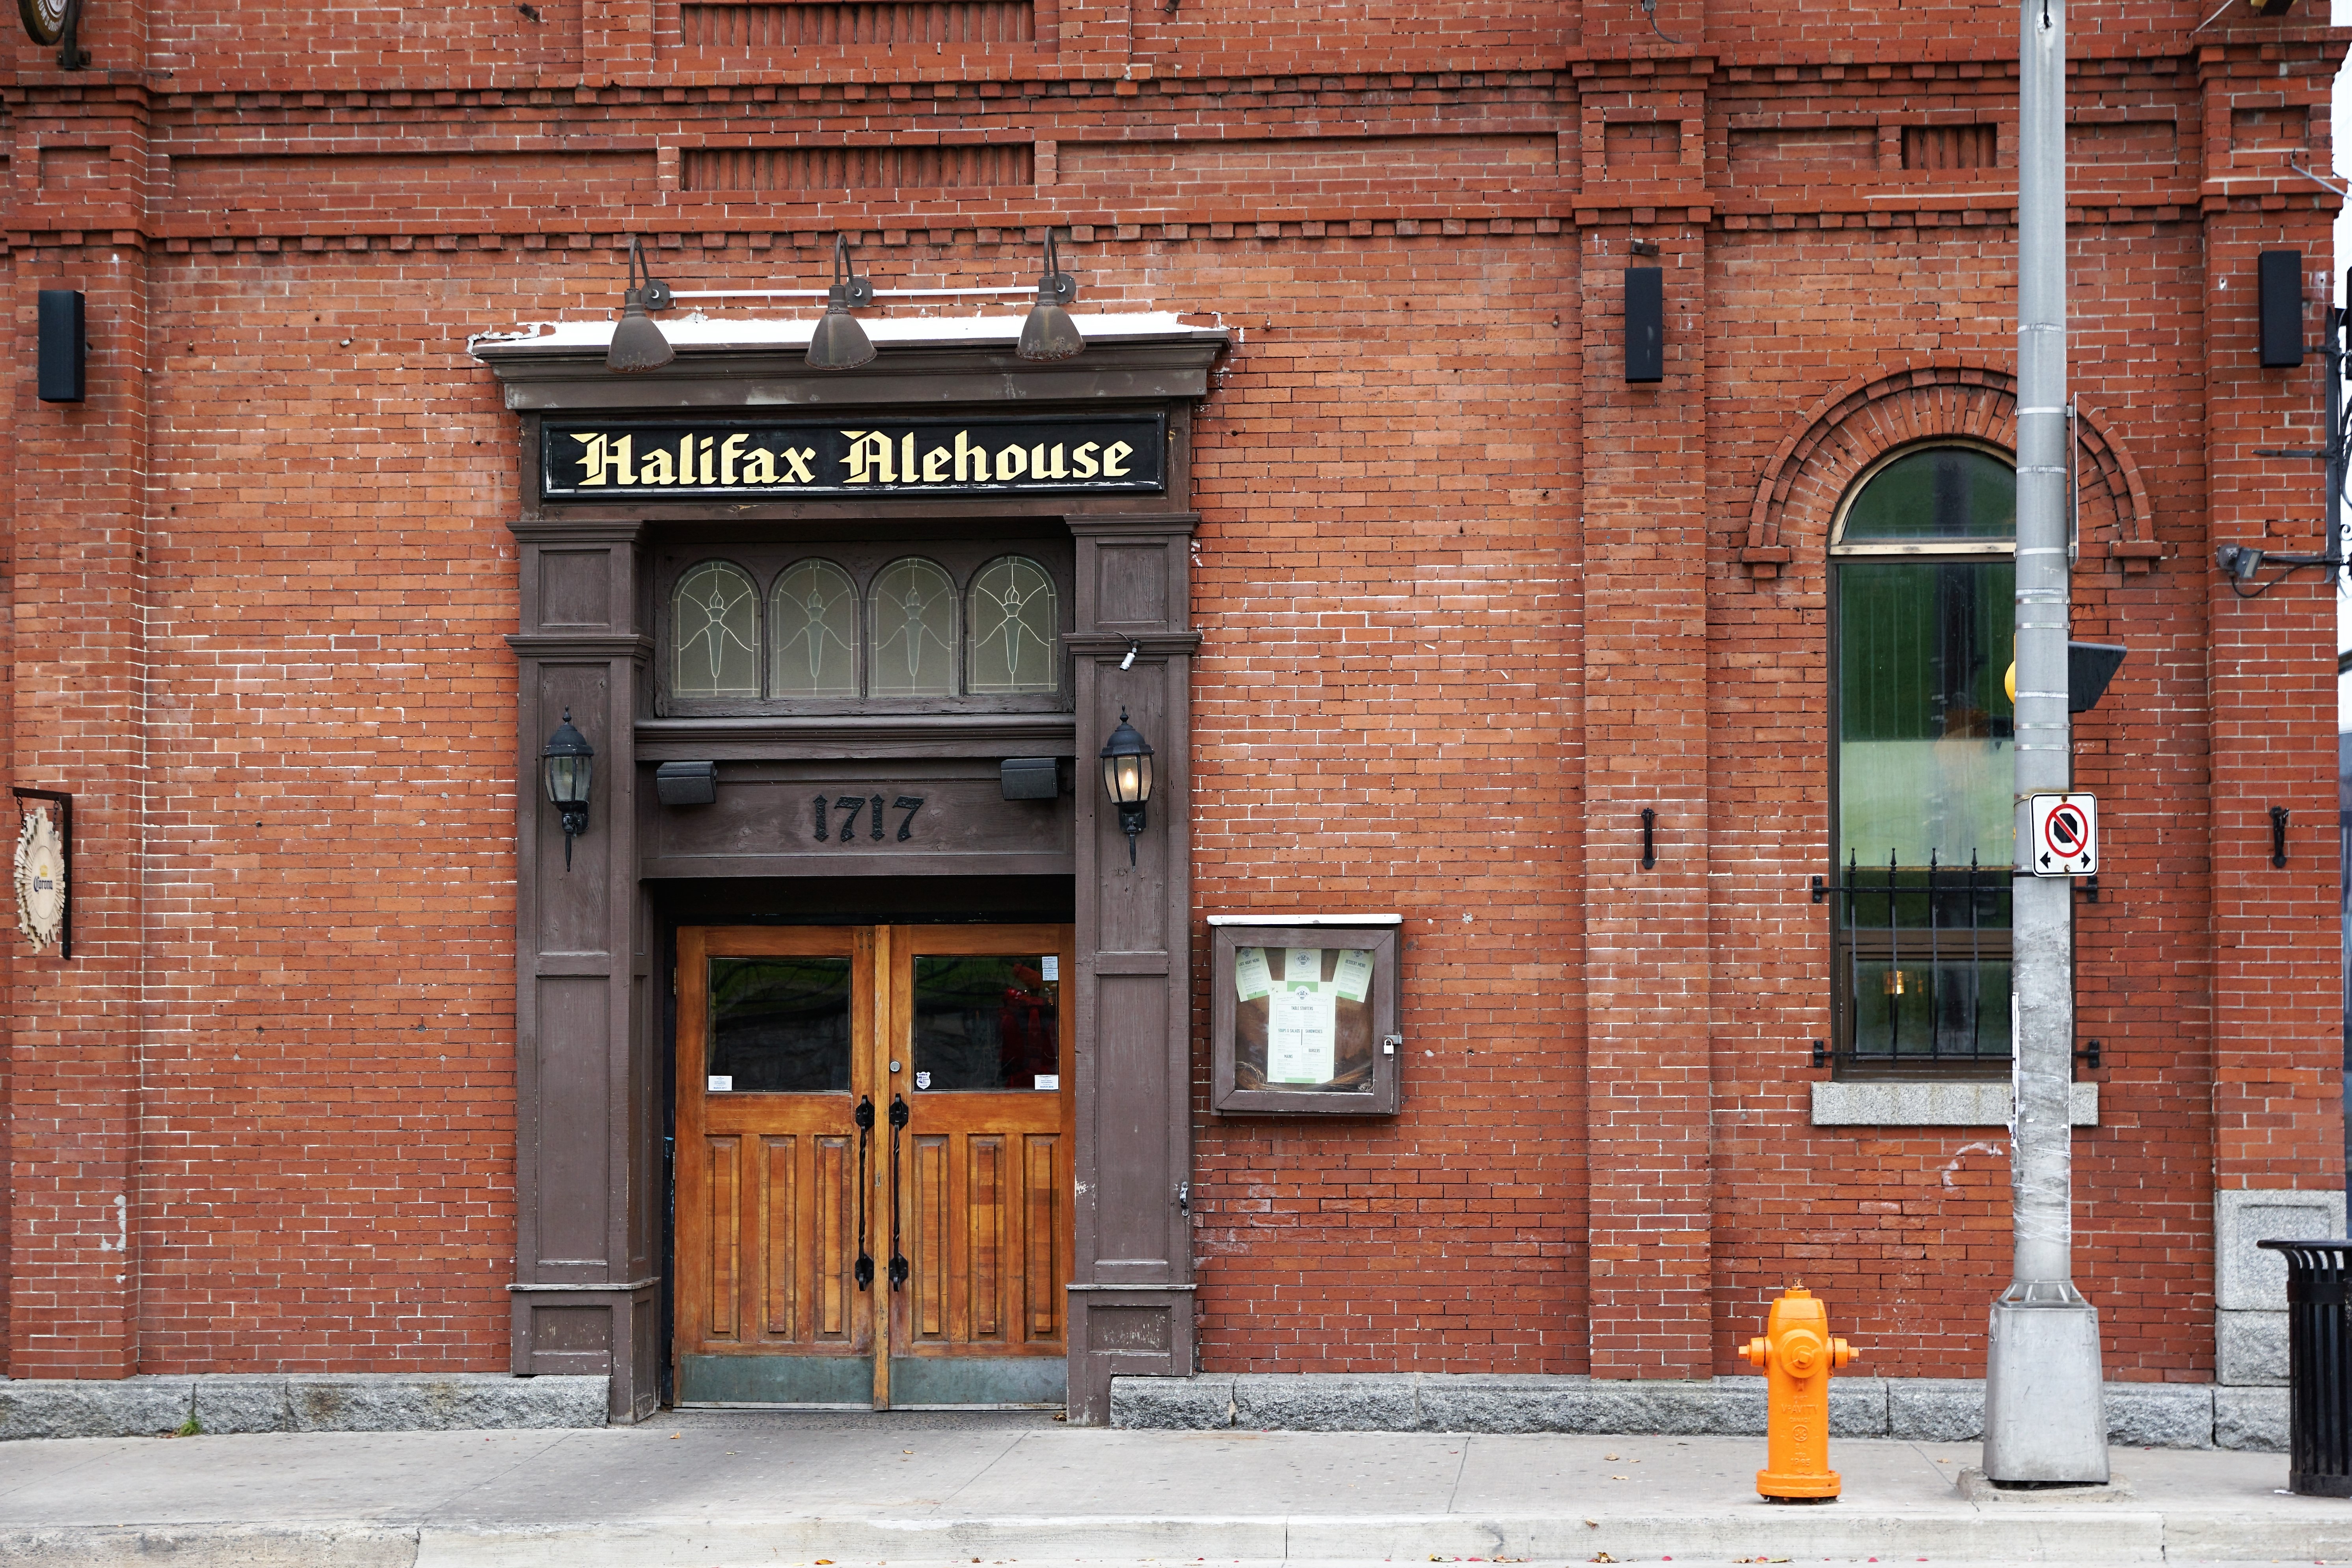
architecture, wood, window, town, building, restaurant, city, home, wall, downtown, bar, america, brown, facade, drink, brick, eat, door, beer, alcohol, canada, shield, synagogue, halifax, input, benefit from, pub, urban area